United Australia Party (2013)

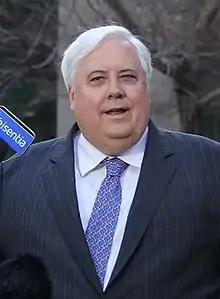
Clive Palmer, party founder

Palmer announced in November 2012 he was considering re-forming the United Australia Party, which ceased to exist after it was folded into the present-day Liberal Party of Australia in 1945. He had been a longtime supporter of the federal National Party and the Liberal National Party of Queensland (LNP). Palmer's nephew, Blair Brewster, had applied to trademark the party name two months earlier. There was speculation that it would join forces with Katter's Australian Party, but this did not take place. A month following the party's founding, Palmer announced that the party would be renamed the "Palmer United Party", so that registration could be granted, and to avoid confusion with a separate party that was already registered with the Australian Electoral Commission, the Uniting Australia Party. The party continued to brand itself as a revival of the old United Australia Party, with the party’s website claiming that the three leaders of the original party—Joseph Lyons, Robert Menzies and Billy Hughes—were its former leaders.